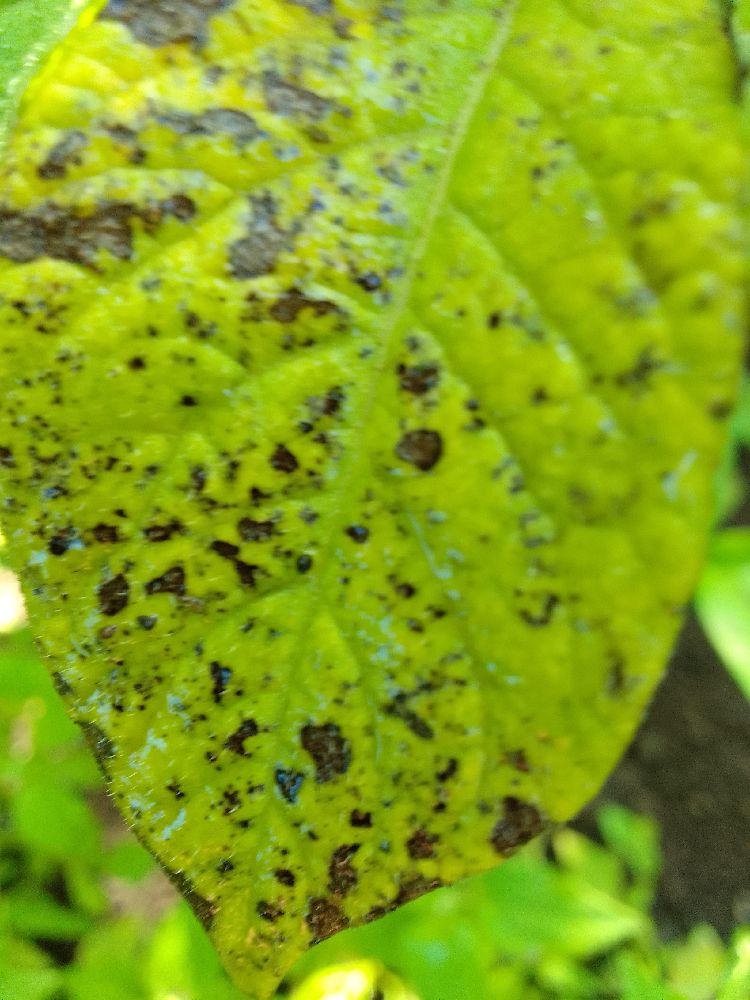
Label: Early blight